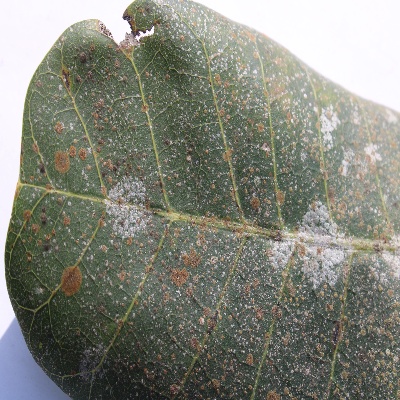
Crop: Cashew
Condition: red rust